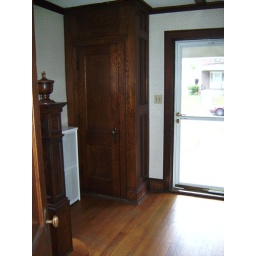
I love the wooden closet in the foyer area, door leads to the front porch